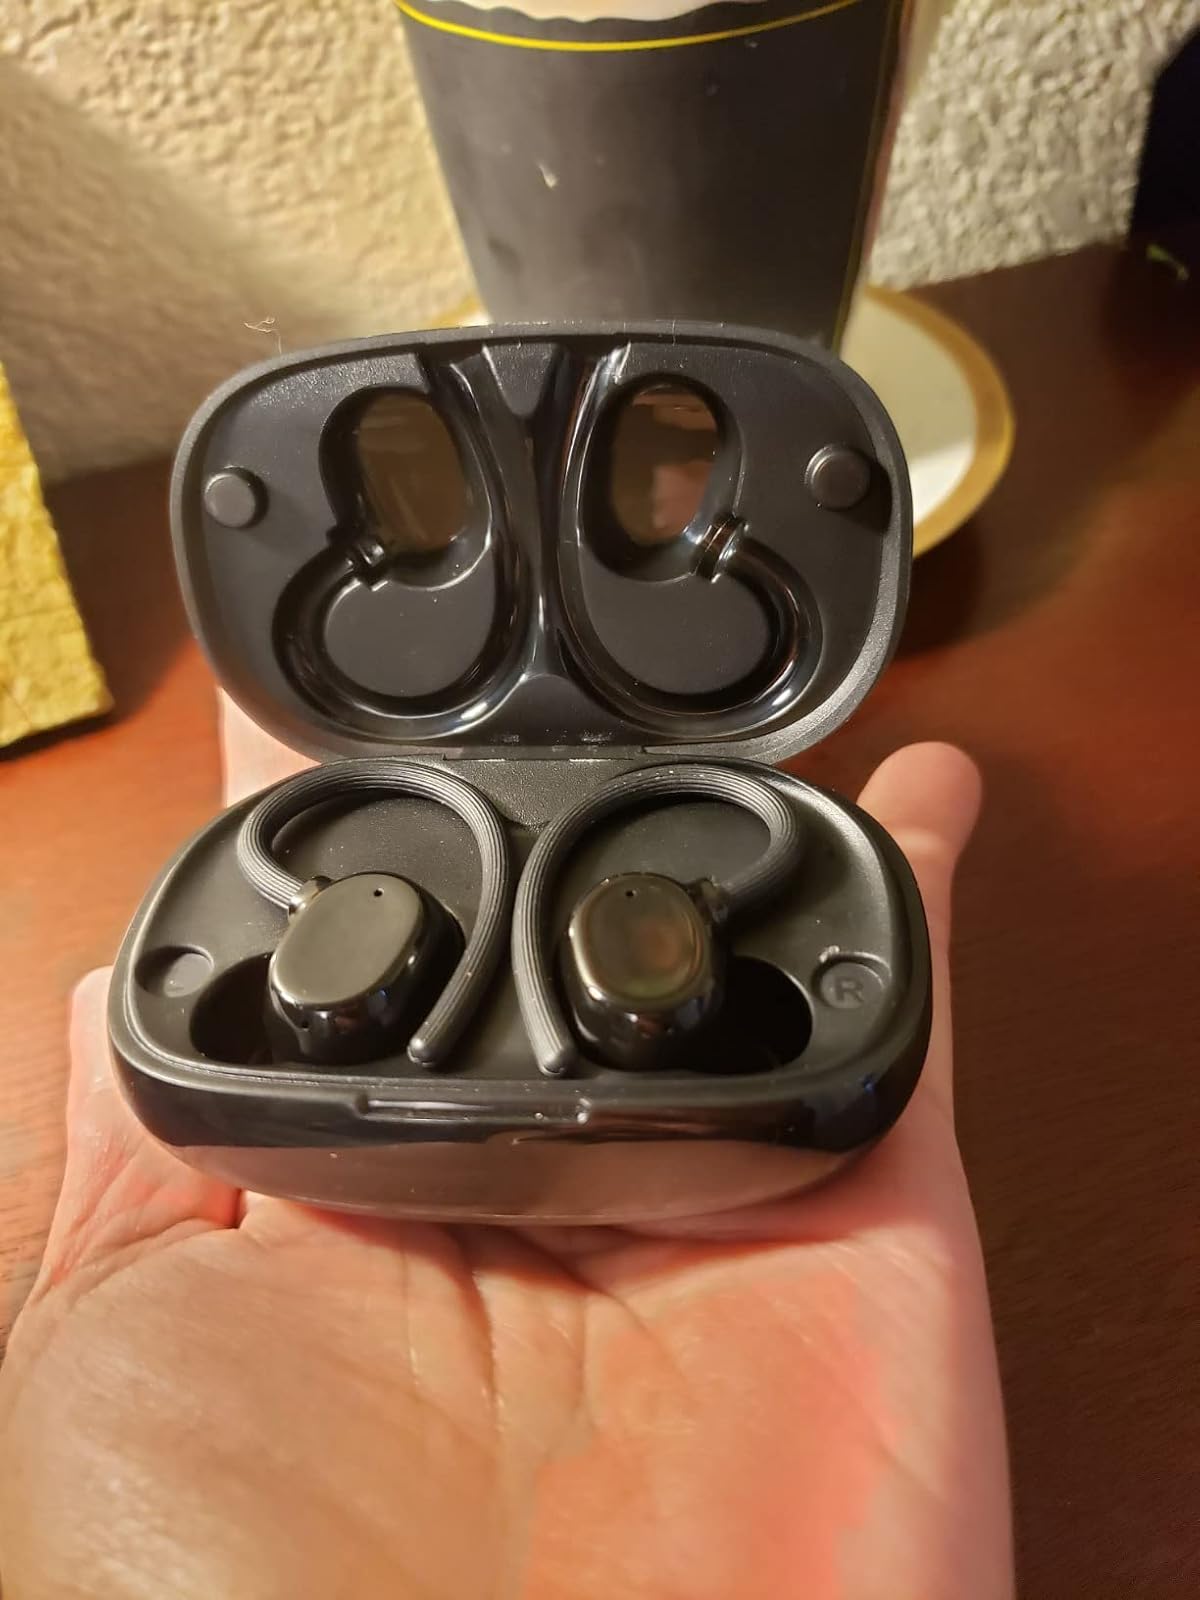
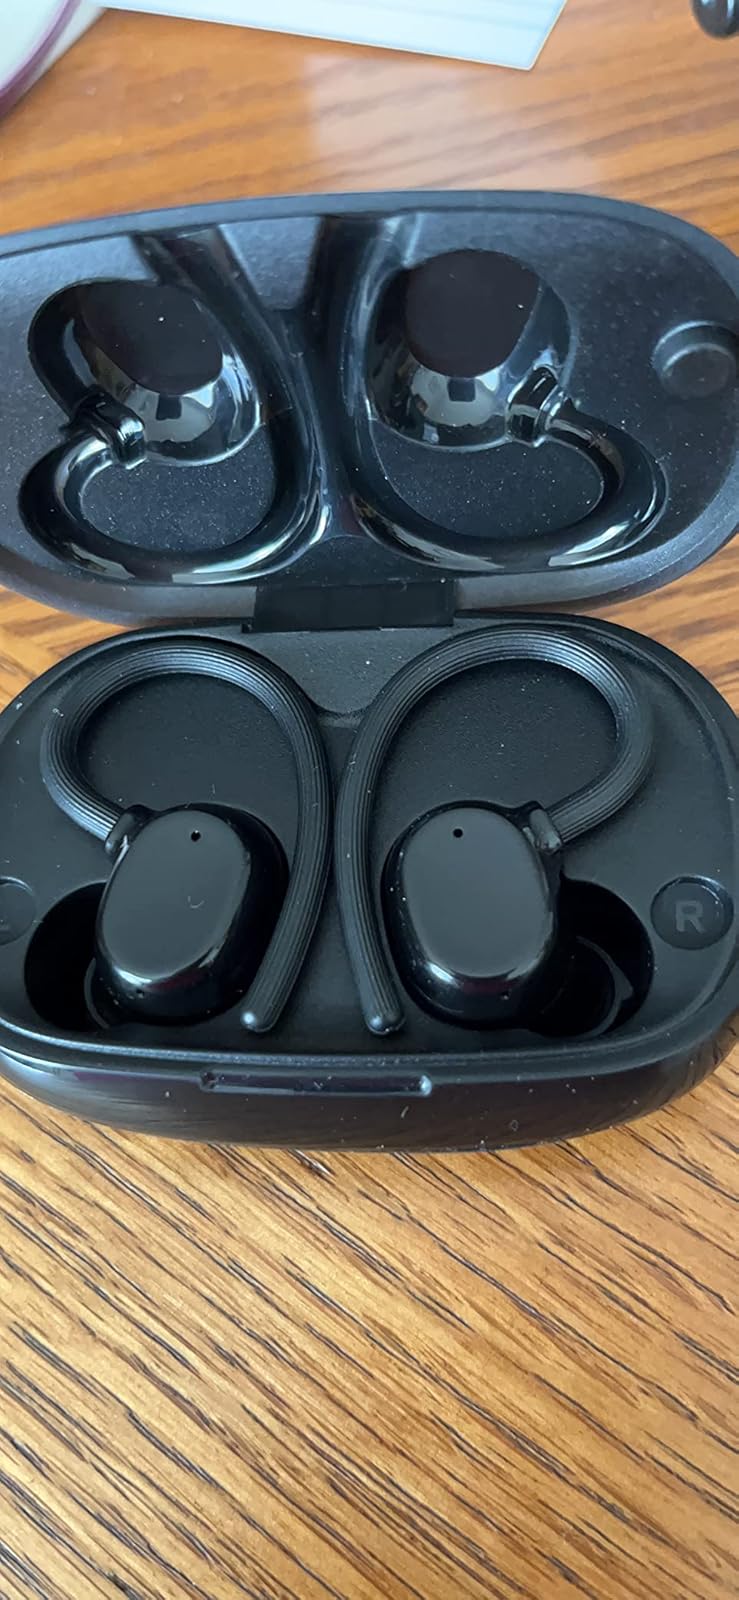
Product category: earbuds
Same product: yes